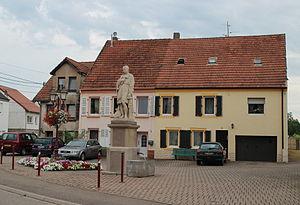
Blies-Guersviller est une commune française située dans le département de la Moselle et le bassin de vie de la Moselle-est, en région Grand Est.